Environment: real
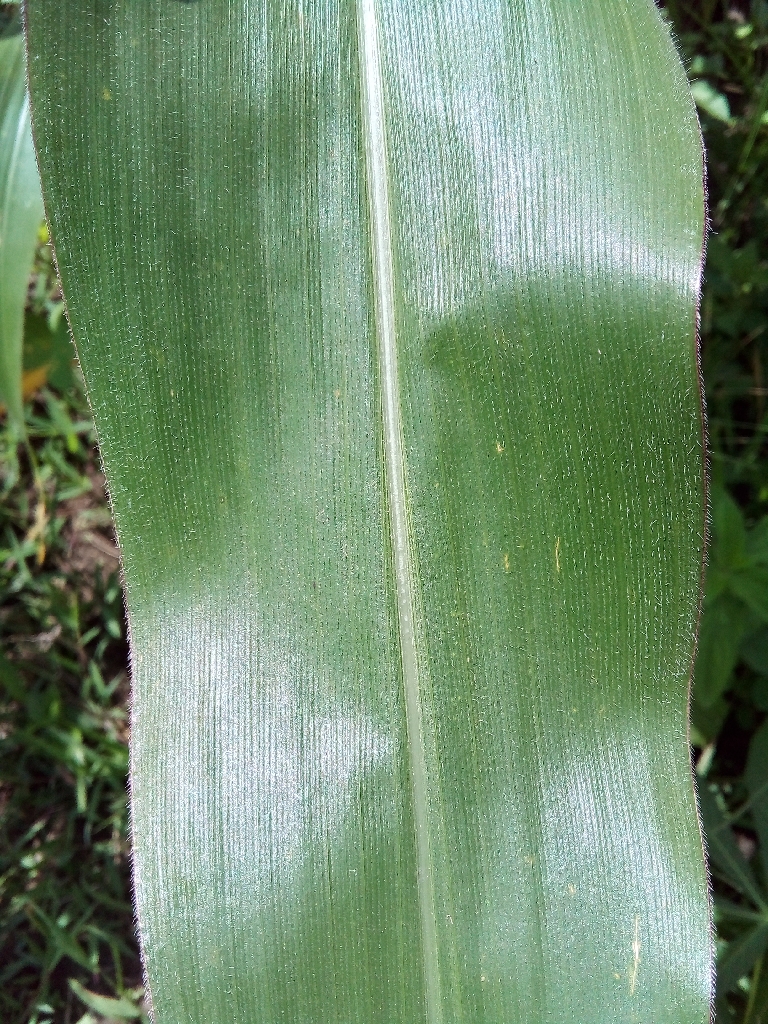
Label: healthy